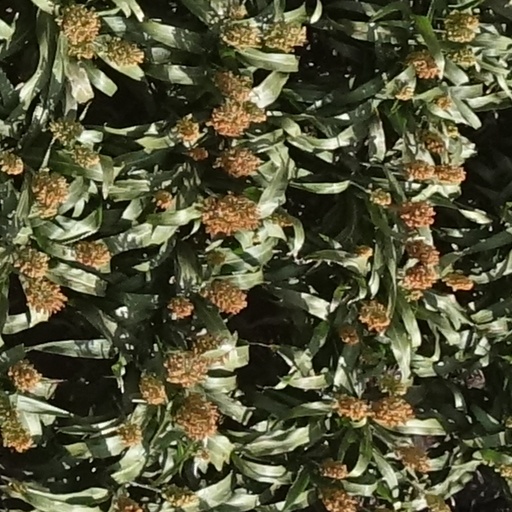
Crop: sorghum